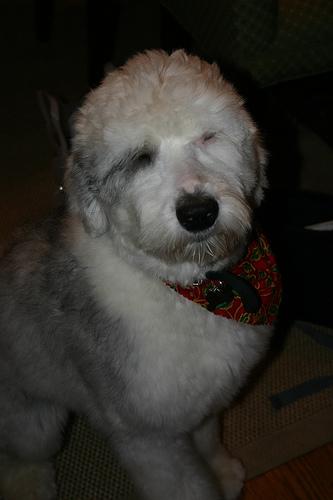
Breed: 257-n000108-Old_English_sheepdog